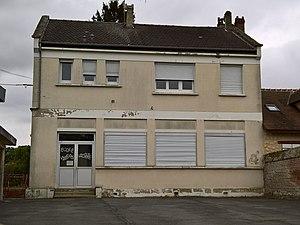
Villers-Vicomte
Villers-Vicomte est une commune française située dans le département de l'Oise, en région Hauts-de-France.